Answer in natural language. Estimate the real world distances between objects in the image. Which object is closer to Window, Doorway or brown top white leg dining table? Choose between the following options: brown top white leg dining table or Doorway
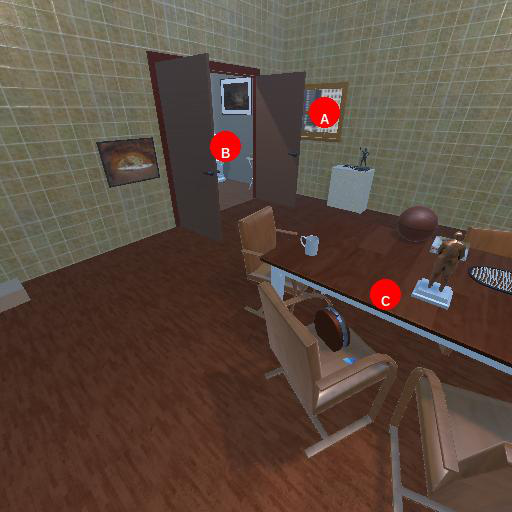
<answer>Doorway</answer>